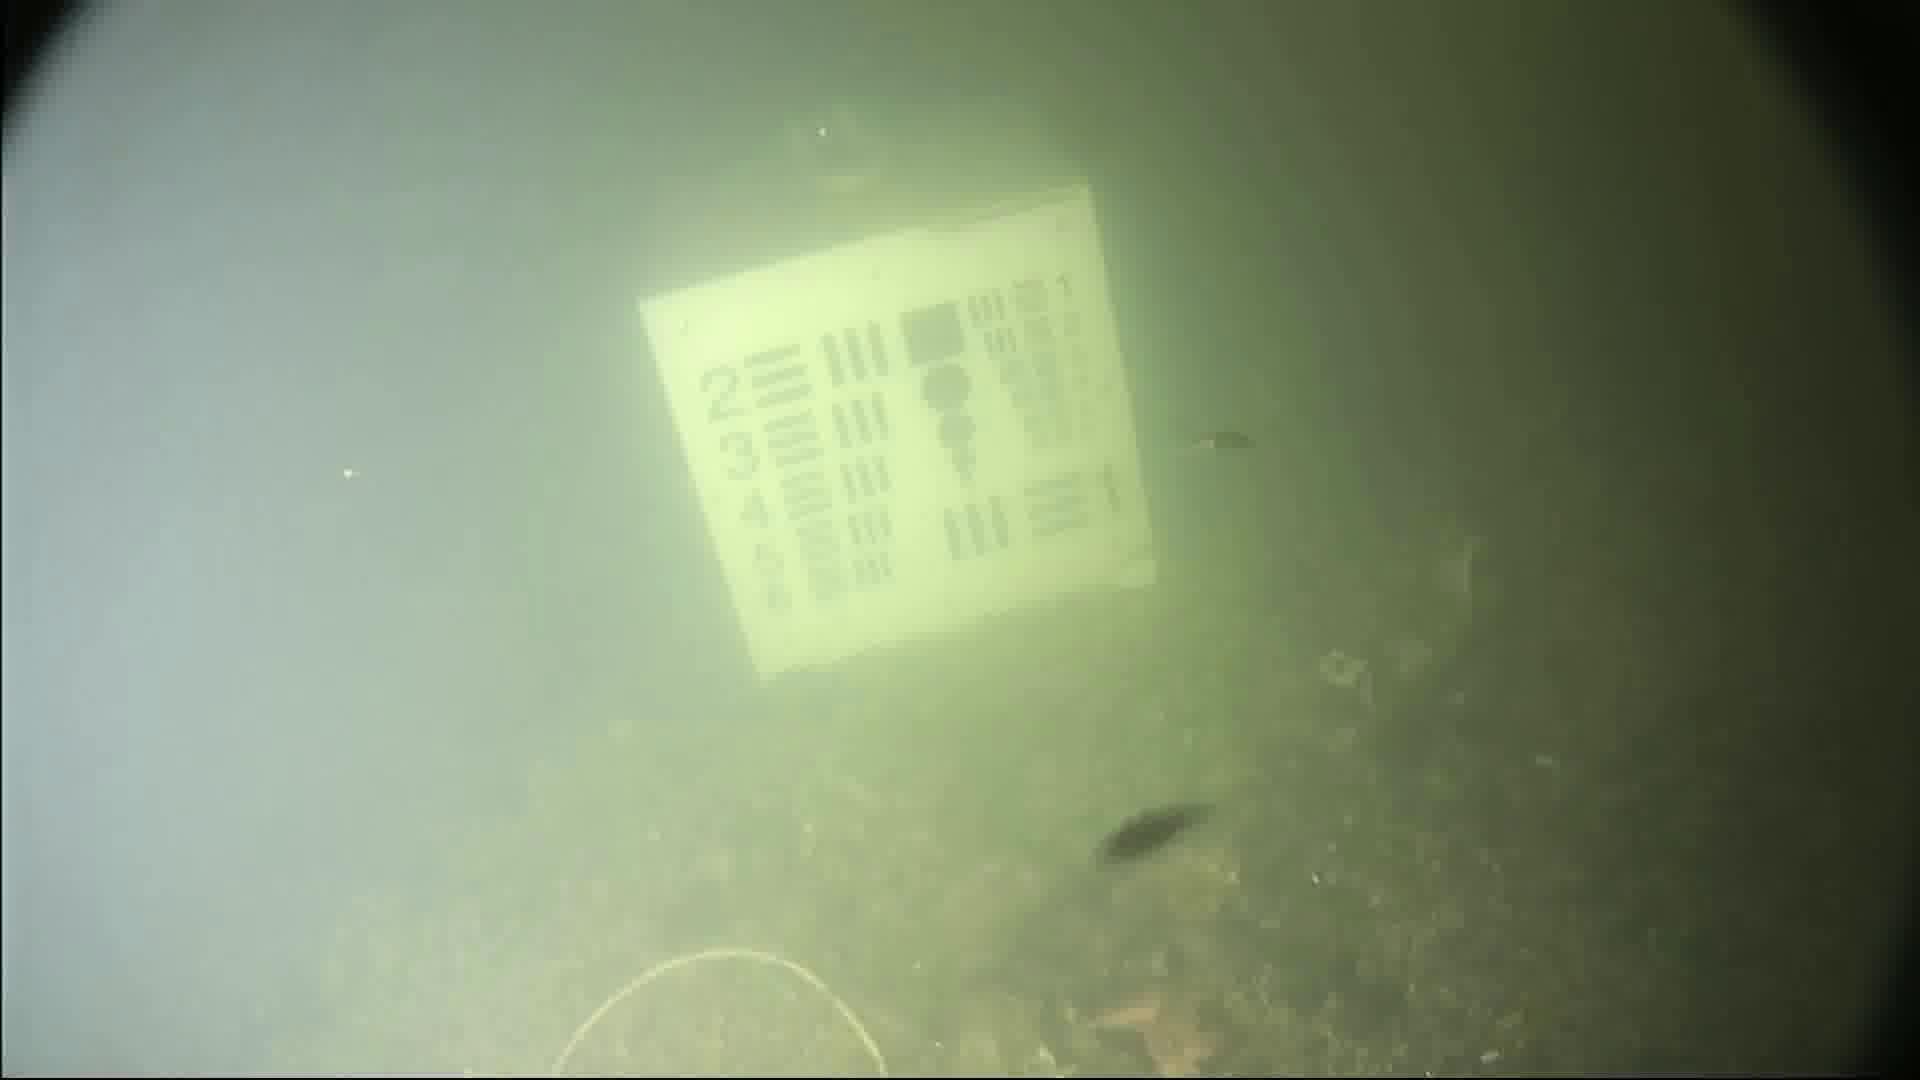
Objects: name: small_fish
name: starfish